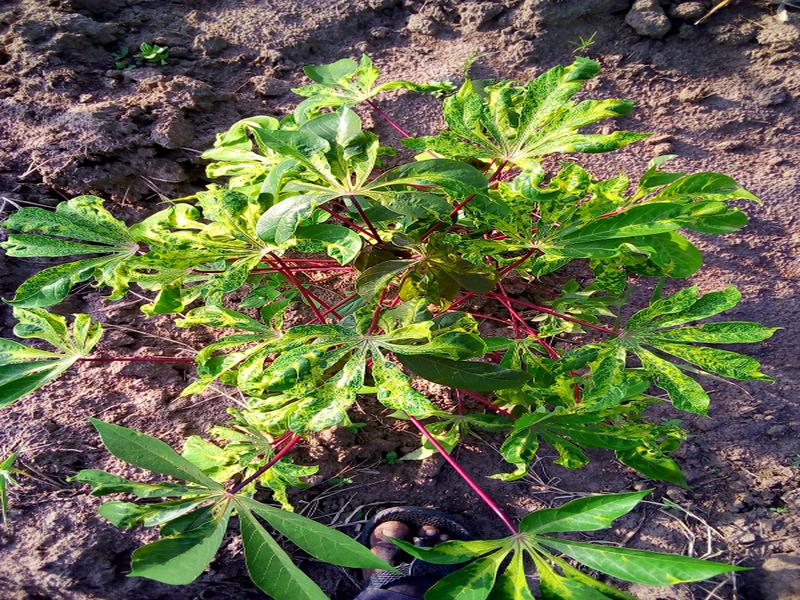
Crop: cassava
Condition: mosaic_disease